United States Navy Marine Mammal Program

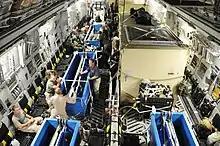
Personnel attending four dolphins during a flight aboard a C-17 Globemaster III.

The field use of the animals is also an issue for some critics, partly because of the stresses involved in transportation — particularly where dolphins are transported on dry carriers — as well as stresses arising from the sudden transplantation of the animals into an unfamiliar environment. Dolphins native to areas in which NMMP dolphins are introduced can also pose a threat, since they are known to defend their territory from intruders.